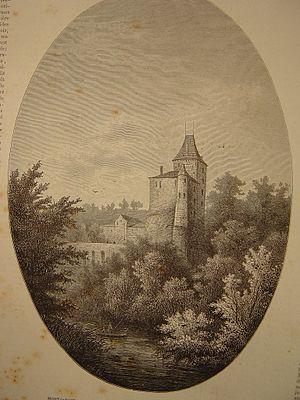
La Porallée est un ancien territoire situé le long de la vallée de l'Amblève dans la région d'Aywaille en province de Liège. Elle faisait partie des duchés de Limbourg et de Luxembourg.